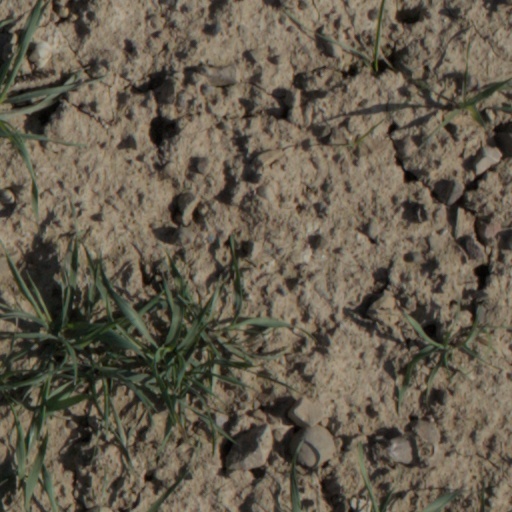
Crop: wheat